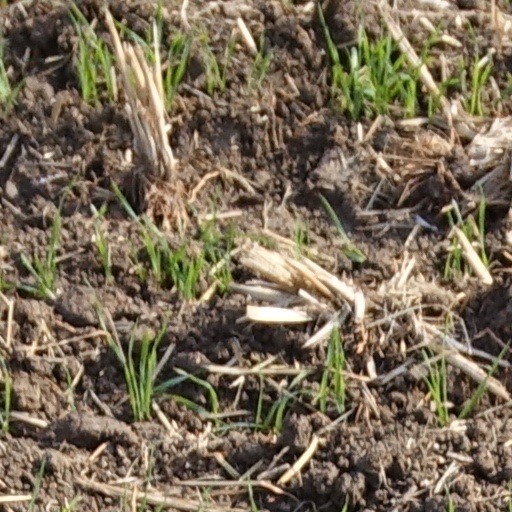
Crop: wheat